Sabaton (band)

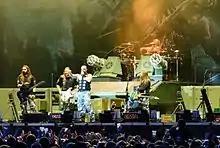
Sabaton performing in 2016.

On 6 June 2016, the 72nd anniversary of D-Day, they released a music pack for the video game "Hearts of Iron IV" with songs based on World War II, the theme of the game. They released a second on 26 January 2017.